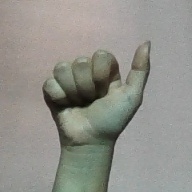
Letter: dhad